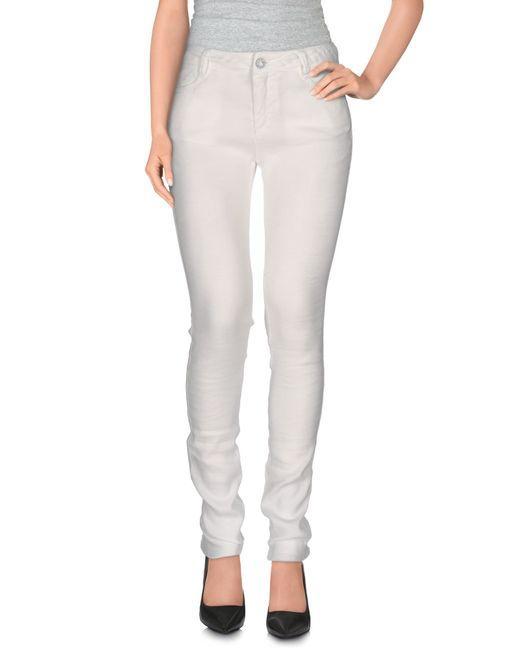
Weiße Slim Fit Jeans für Damen